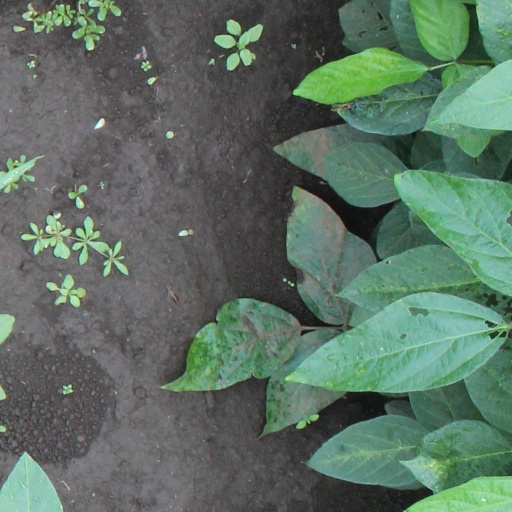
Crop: soybean